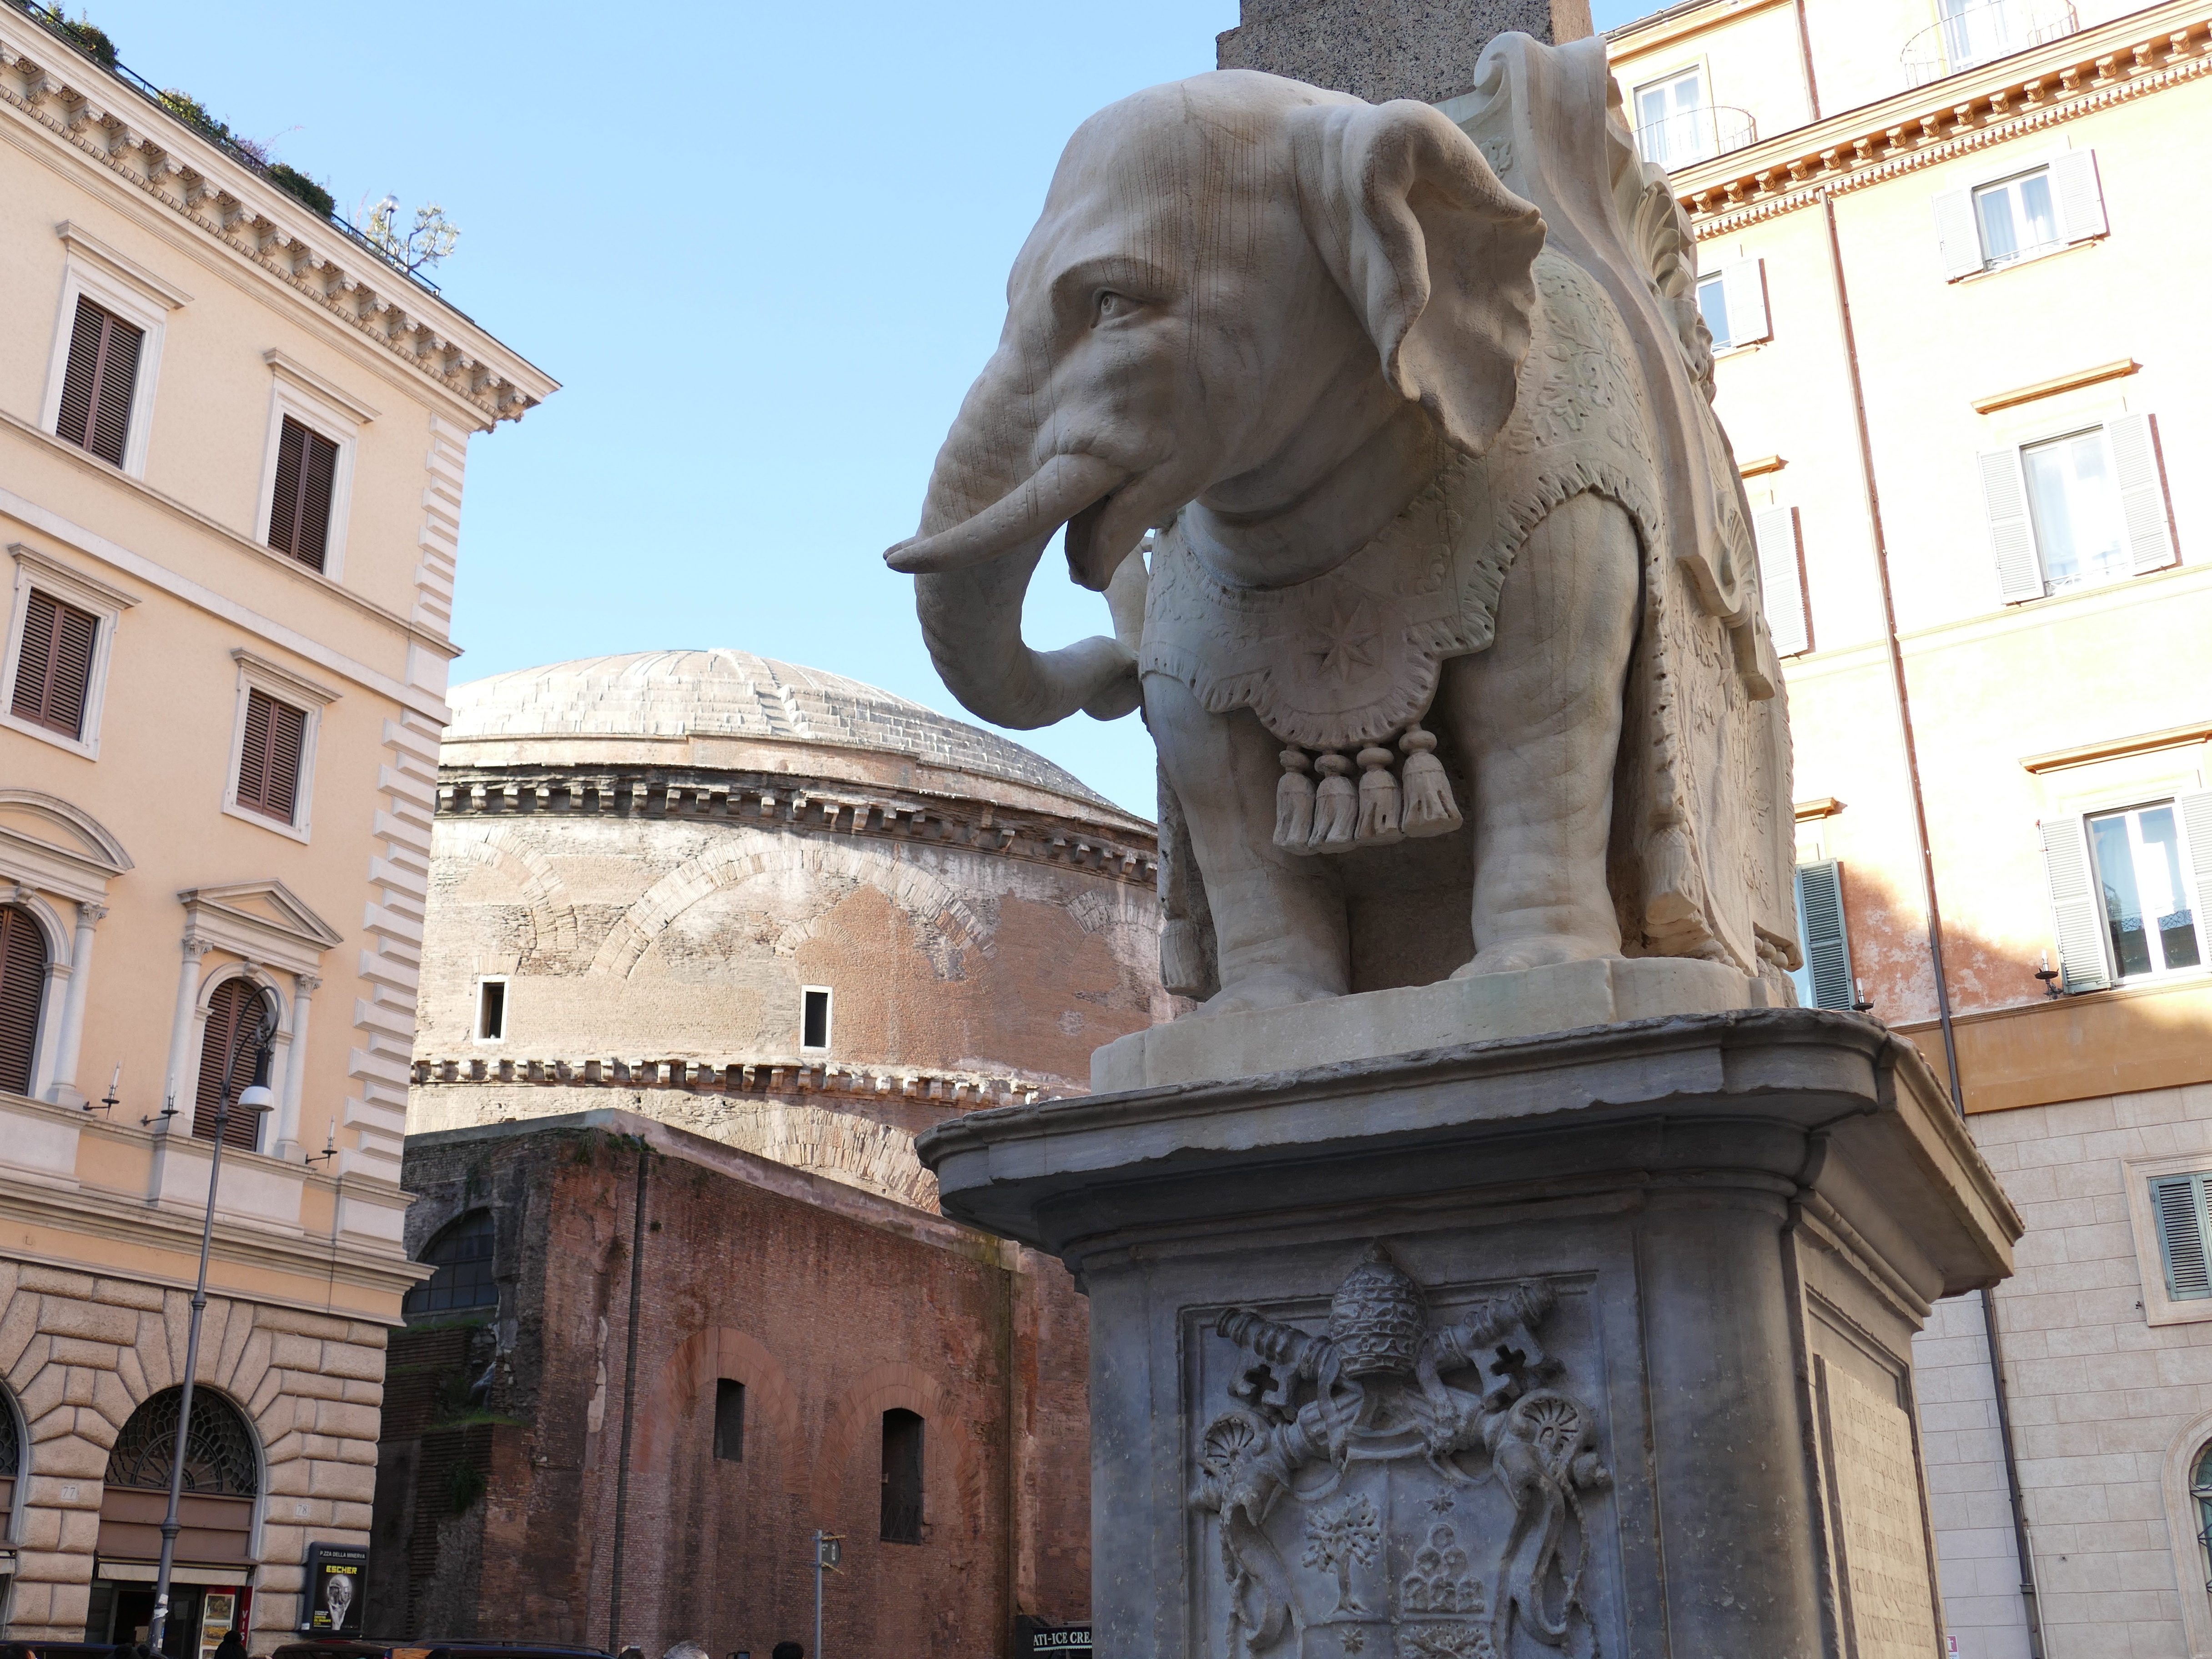
palace, stone, monument, statue, landmark, elephant, sculpture, art, rome, temple, carving, pantheon, stone figure, proboscis, ruesseltier, ancient history, bernini